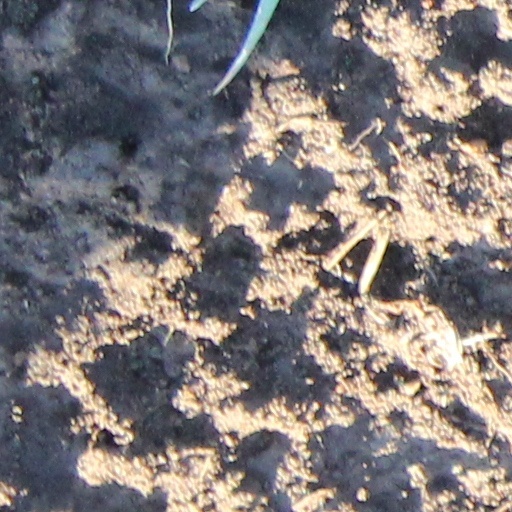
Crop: wheat